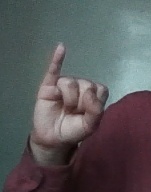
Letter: meem